Sheraton Aleppo Hotel

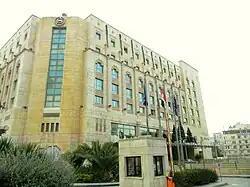
Sheraton Aleppo

The Sheraton Aleppo Hotel is a former five-star hotel opened in 2007 in the ancient part of Aleppo city, within the historic walls, on Al-Khandaq street, Aqabeh district, near the Bab al-Faraj clock tower.